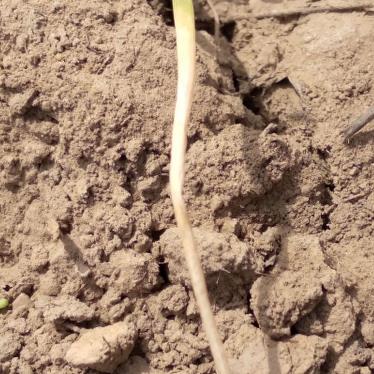
Crop: Onion
Condition: fusarium-d